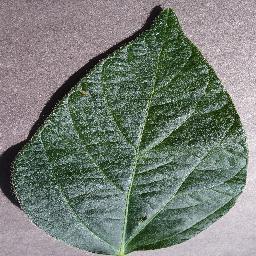
Label: Soybean___healthy